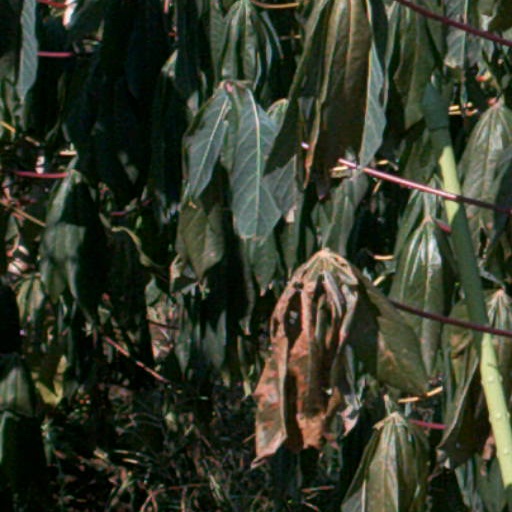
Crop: cassava